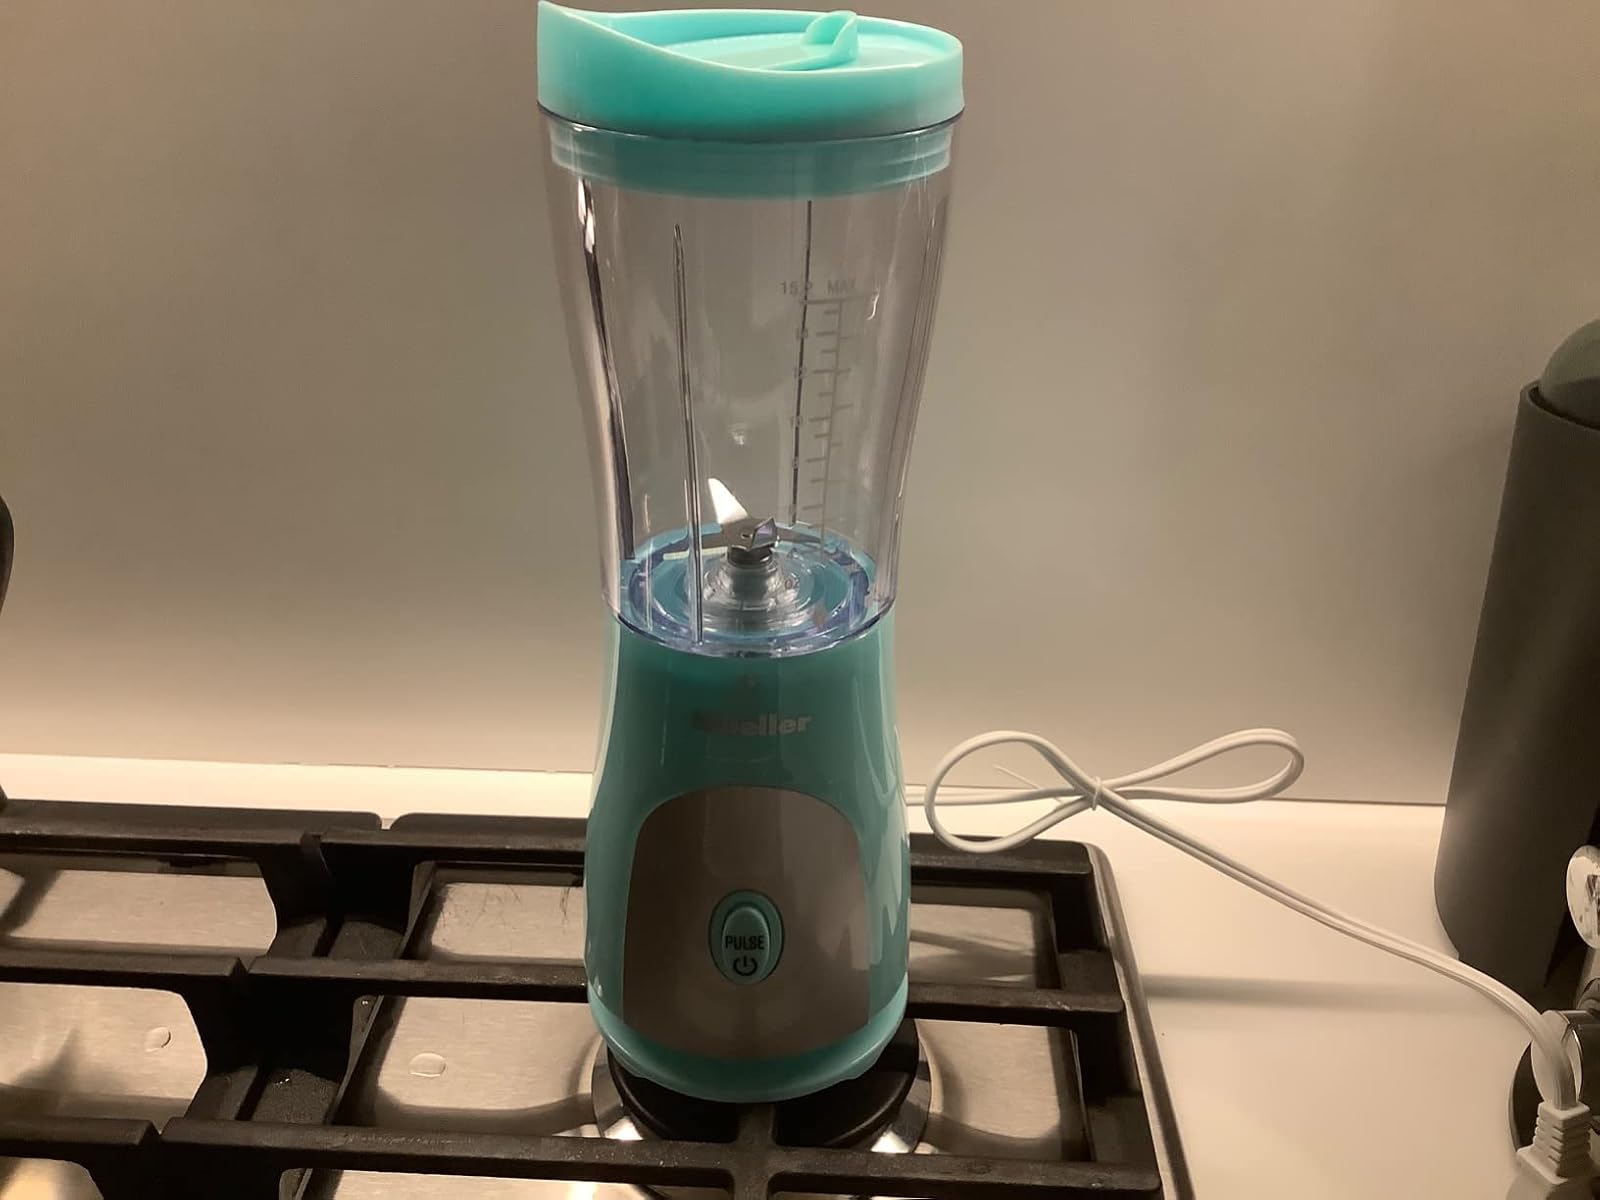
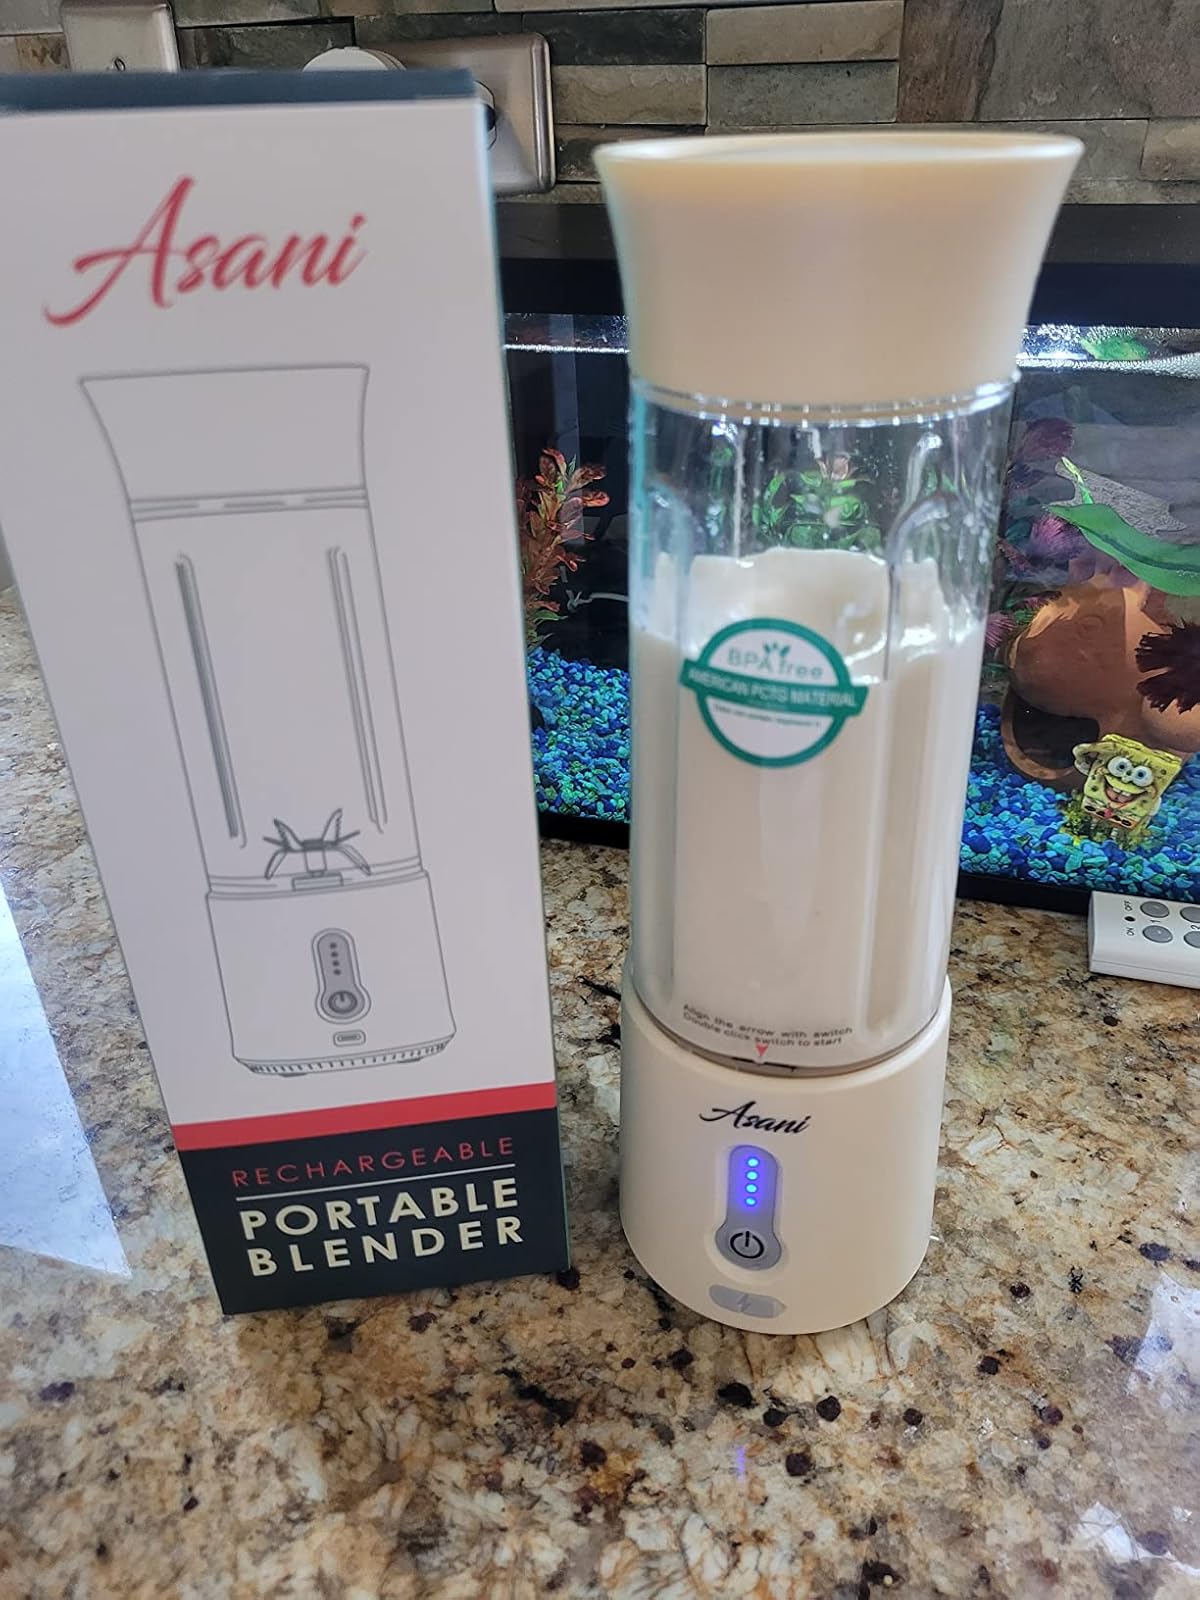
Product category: items_blender
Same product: no